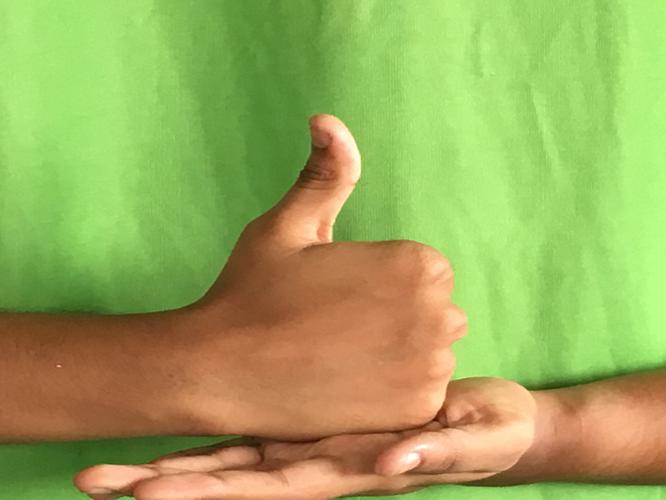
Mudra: Shivalinga
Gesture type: double_hand